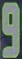
Number: 9